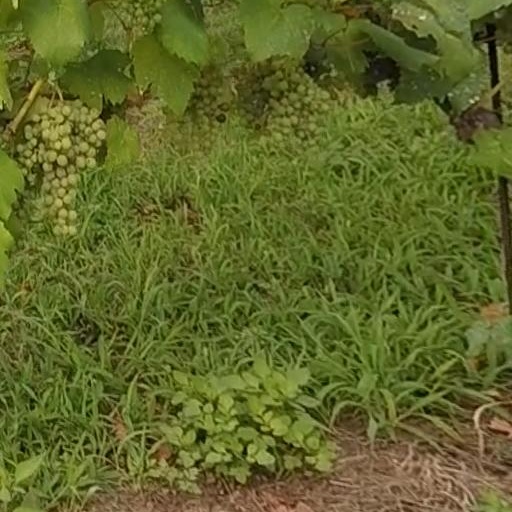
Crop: grape